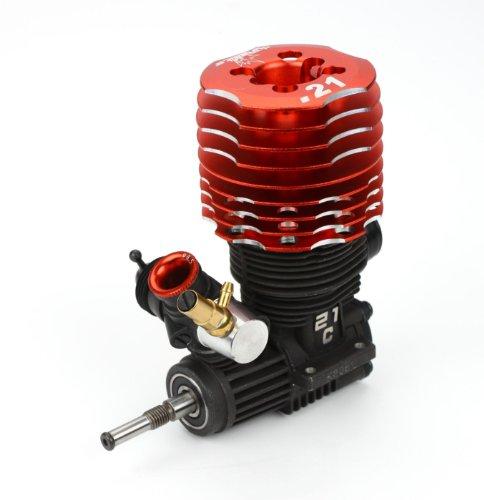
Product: Dynamite "Buggy .21 Mach 2, DYN0897
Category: Remote & App Controlled Vehicle Parts | Power Plant & Driveline Systems | Combustion Engines & Parts | Complete Engines
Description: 2-needle carburetor.
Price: $129.99
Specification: ProductDimensions:5.4x5.3x2.8inches|ItemWeight:9.6ounces|ShippingWeight:9.6ounces(Viewshippingratesandpolicies)|ASIN:B0027BSKS4|Itemmodelnumber:DYN0897|Manufacturerrecommendedage:14yearsandup